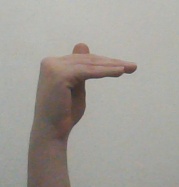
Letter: khaa